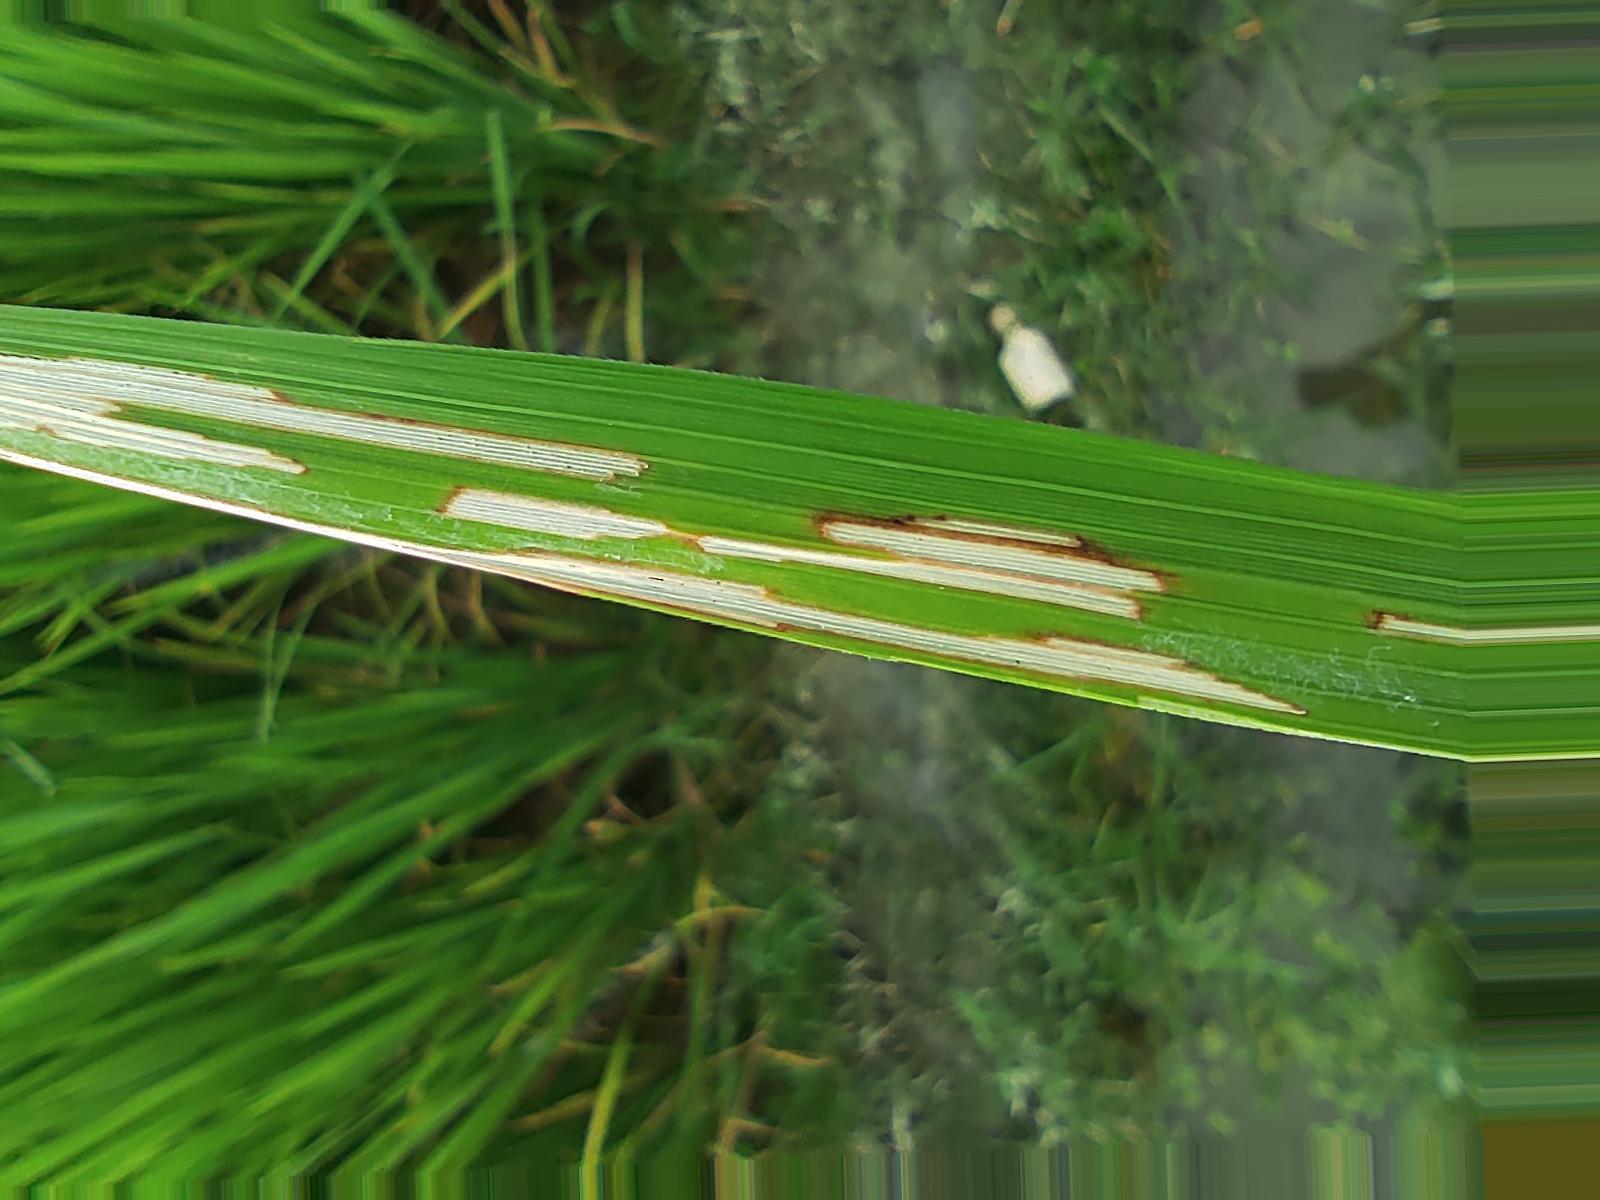
Nhãn: Sâu gai ( Hispa )